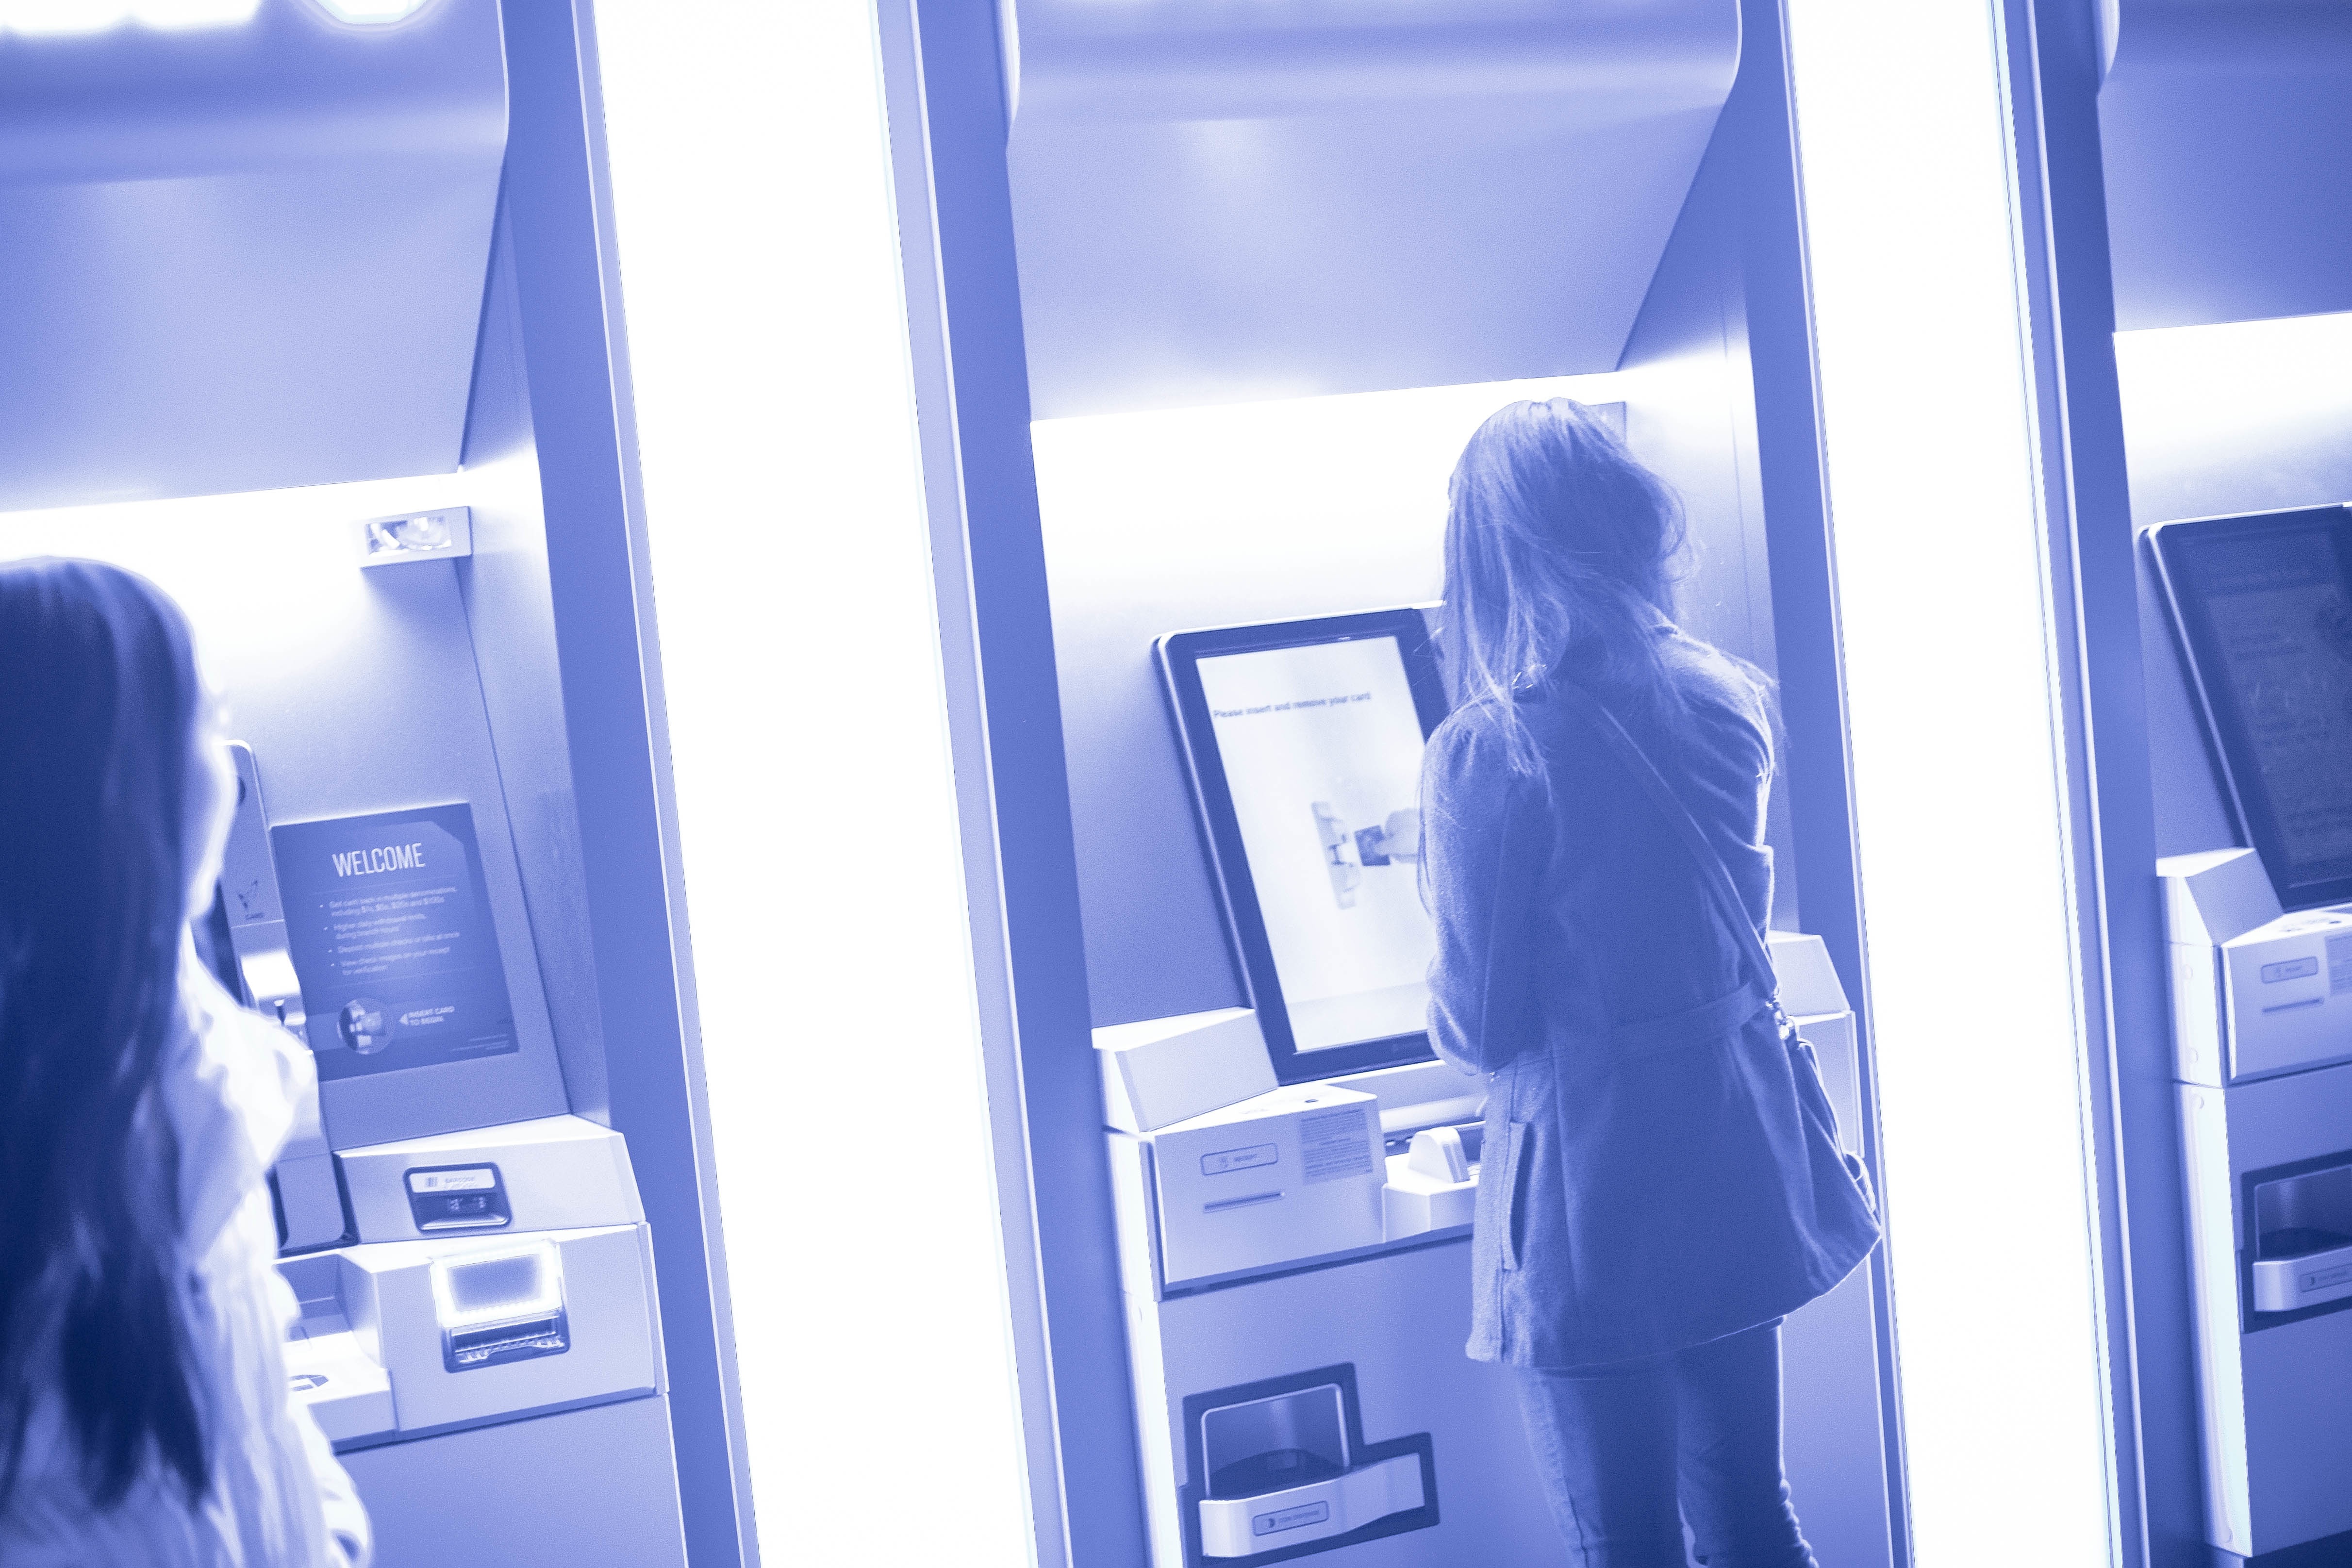
blue, room, brand